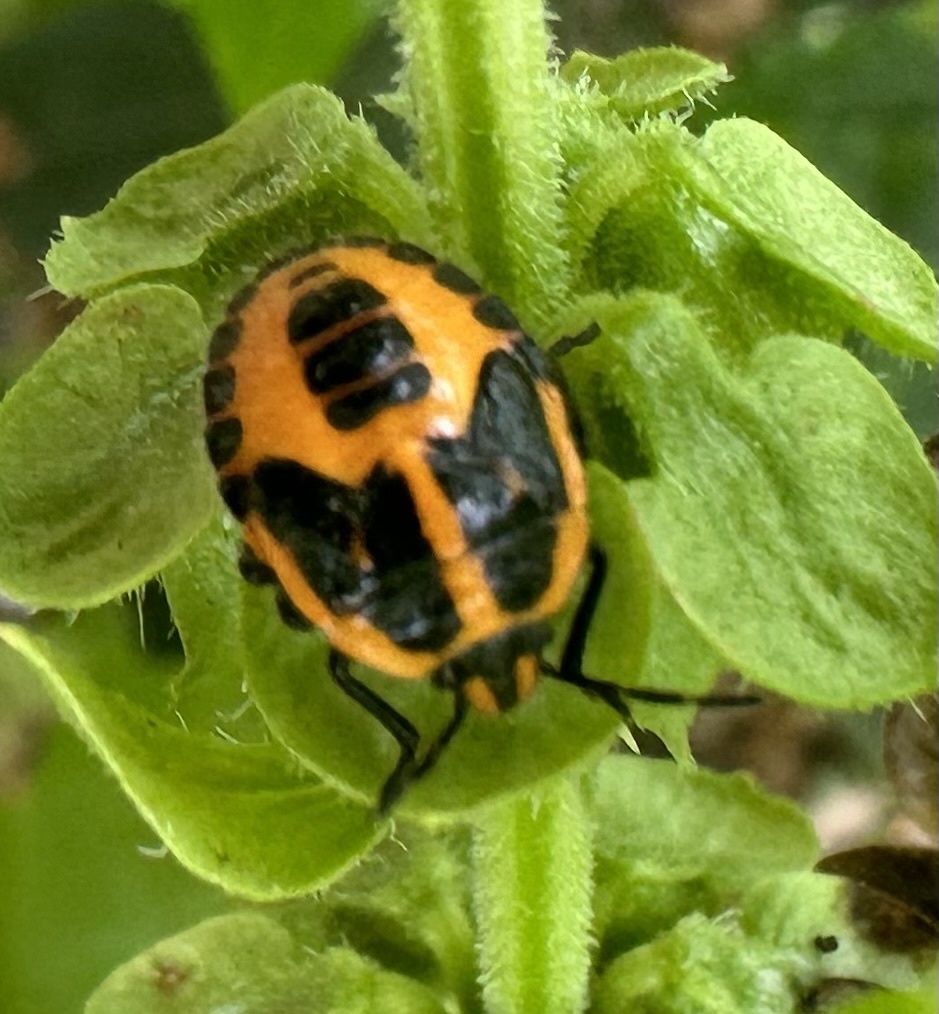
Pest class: stink_bug